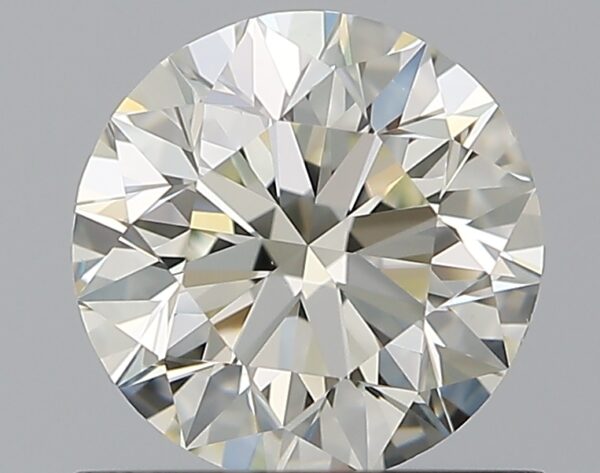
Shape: round
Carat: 0.8
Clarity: VS1
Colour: K
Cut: EX
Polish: EX
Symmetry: EX
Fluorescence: N
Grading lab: GIA
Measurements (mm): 5.87 x 5.91 x 3.72